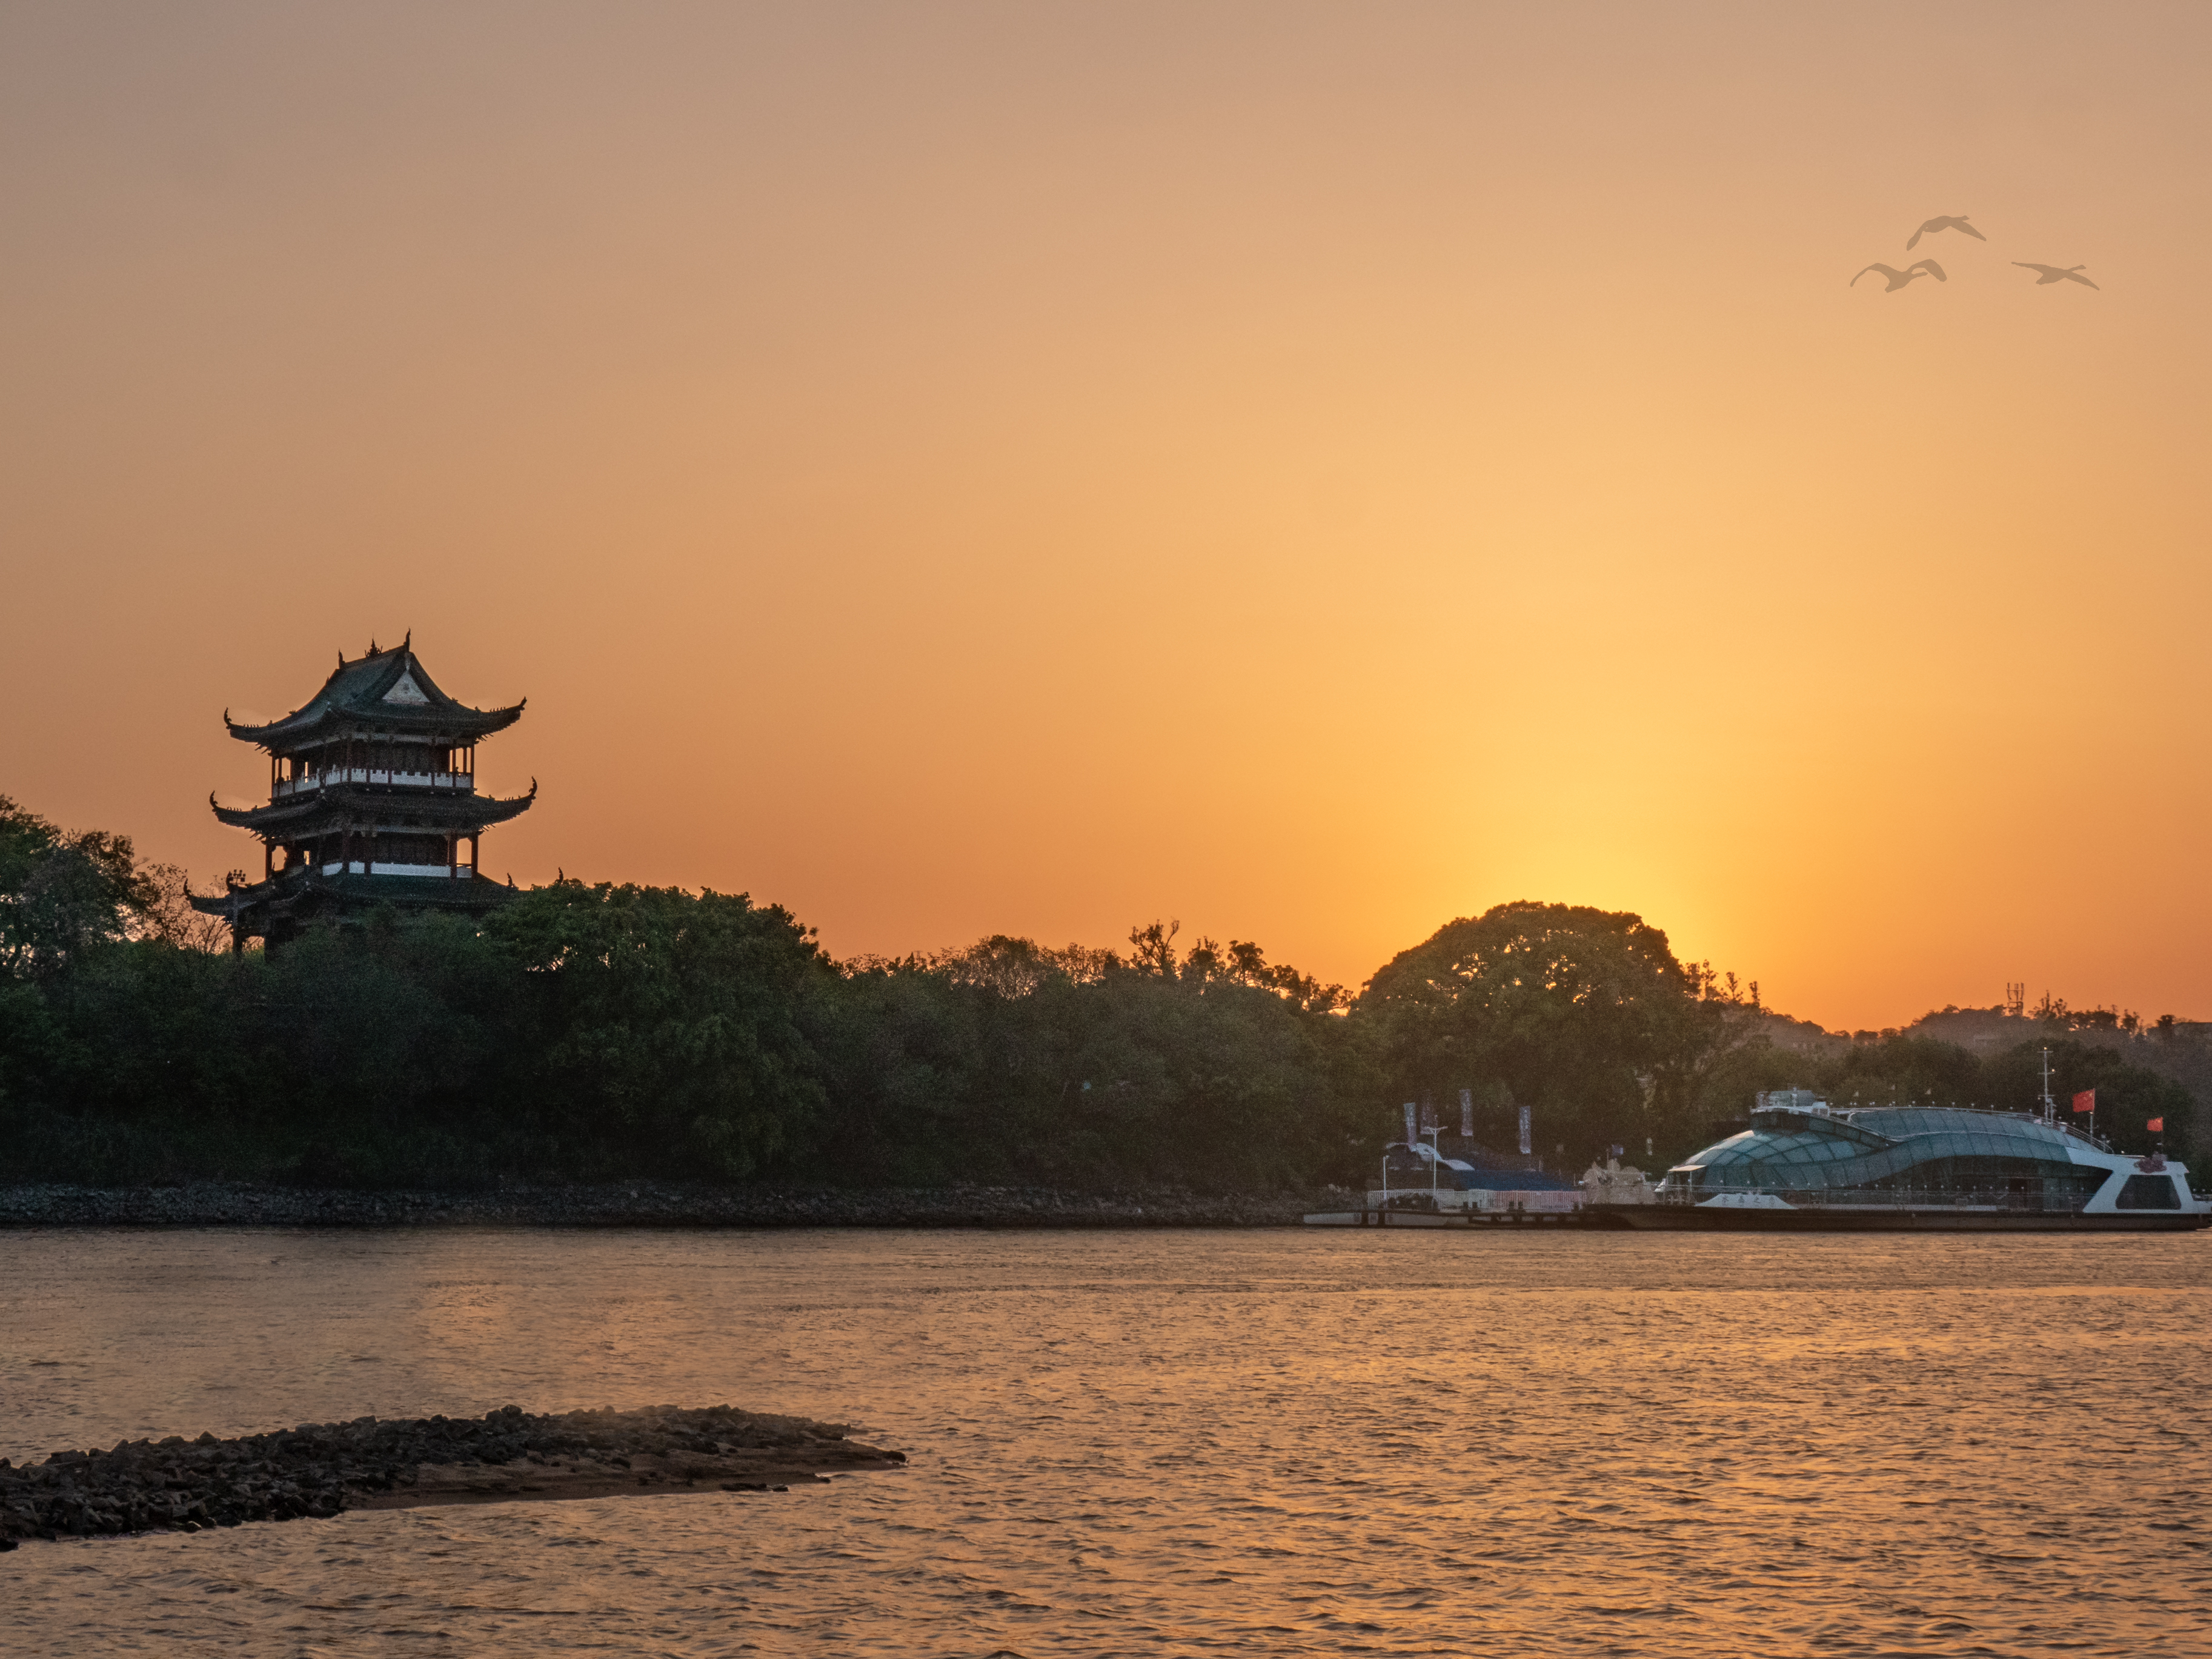
sunset, water, sky, water resources, afterglow, cloud, tree, dusk, building, lake, sunlight, pagoda, body of water, bank, horizon, sunrise, red sky at morning, waterway, chinese architecture, calm, sun, landscape, city, astronomical object, temple, dawn, reservoir, leisure, japanese architecture, reflection, evening, travel, place of worship, loch, shinto shrine, tourism, ocean, historic site, silhouette, sound, hill, channel, sea, rock, tourist attraction, tropics, roof, coast, river, headland